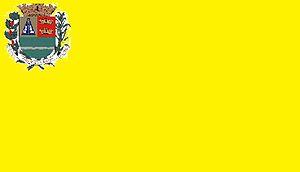
Sertãozinho est une ville brésilienne de l'État de São Paulo. Sa population était estimée à 128 632 habitants en 2010. La municipalité s'étend sur 418 km².